University City High School (Philadelphia)

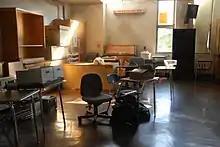
An empty third floor classroom in June 2013 (after the school was closed). A sign reads: "ALL THE PIECES MATTER."

During the twenty-first century, University City High school struggled to keep up with the required test scores of the Philadelphia school district system. In 2009-2010 it became a Promise Academy school.